Negative resistance

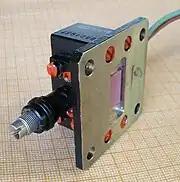
An oscillator consisting of a Gunn diode inside a cavity resonator. The negative resistance of the diode excites microwave oscillations in the cavity, which radiate through the aperture into a waveguide "(not shown)".

Negative differential resistance devices are widely used to make electronic oscillators. In a negative resistance oscillator, a negative differential resistance device such as an IMPATT diode, Gunn diode, or microwave vacuum tube is connected across an electrical resonator such as an LC circuit, a quartz crystal, dielectric resonator or cavity resonator with a DC source to bias the device into its negative resistance region and provide power. A resonator such as an LC circuit is "almost" an oscillator; it can store oscillating electrical energy, but because all resonators have internal resistance or other losses, the oscillations are damped and decay to zero. The negative resistance cancels the positive resistance of the resonator, creating in effect a lossless resonator, in which spontaneous continuous oscillations occur at the resonator's resonant frequency.